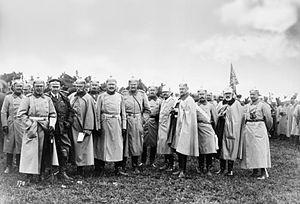
La famille von Tschirschky est une famille de la noblesse immémoriale de Silésie, connue depuis le XIIIᵉ siècle, qui a essaimé en Pologne et en Bohême. Elle a donné des généraux, diplomates, propriétaires terriens, gouverneur de citadelle, chambellan, député.
Le comte Francis Mortimer Benno Andreas Karl von Tschirschky-Renard était un militaire, diplomate, homme politique allemand et l'héritier de la famille von Renard. De 1844 à 1878, il était le baron von Tschirschky-Reichell.